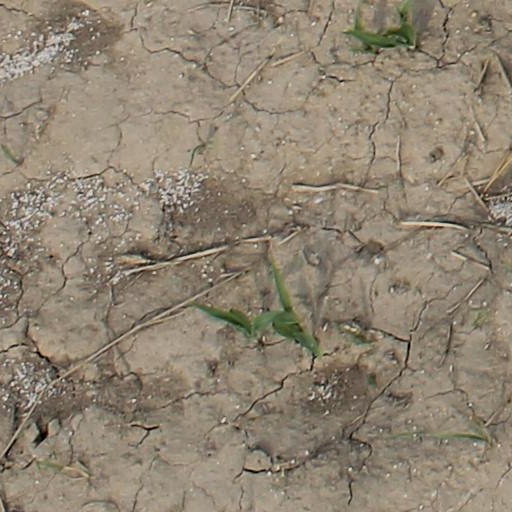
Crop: maize; corn